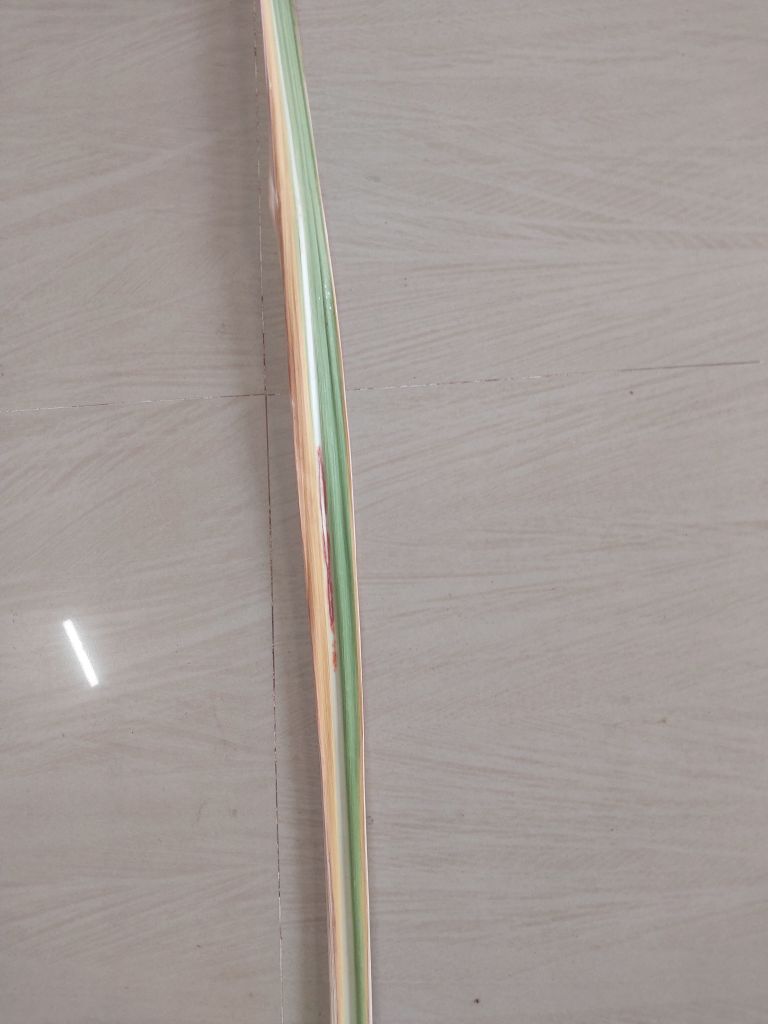
Label: Brown Spot